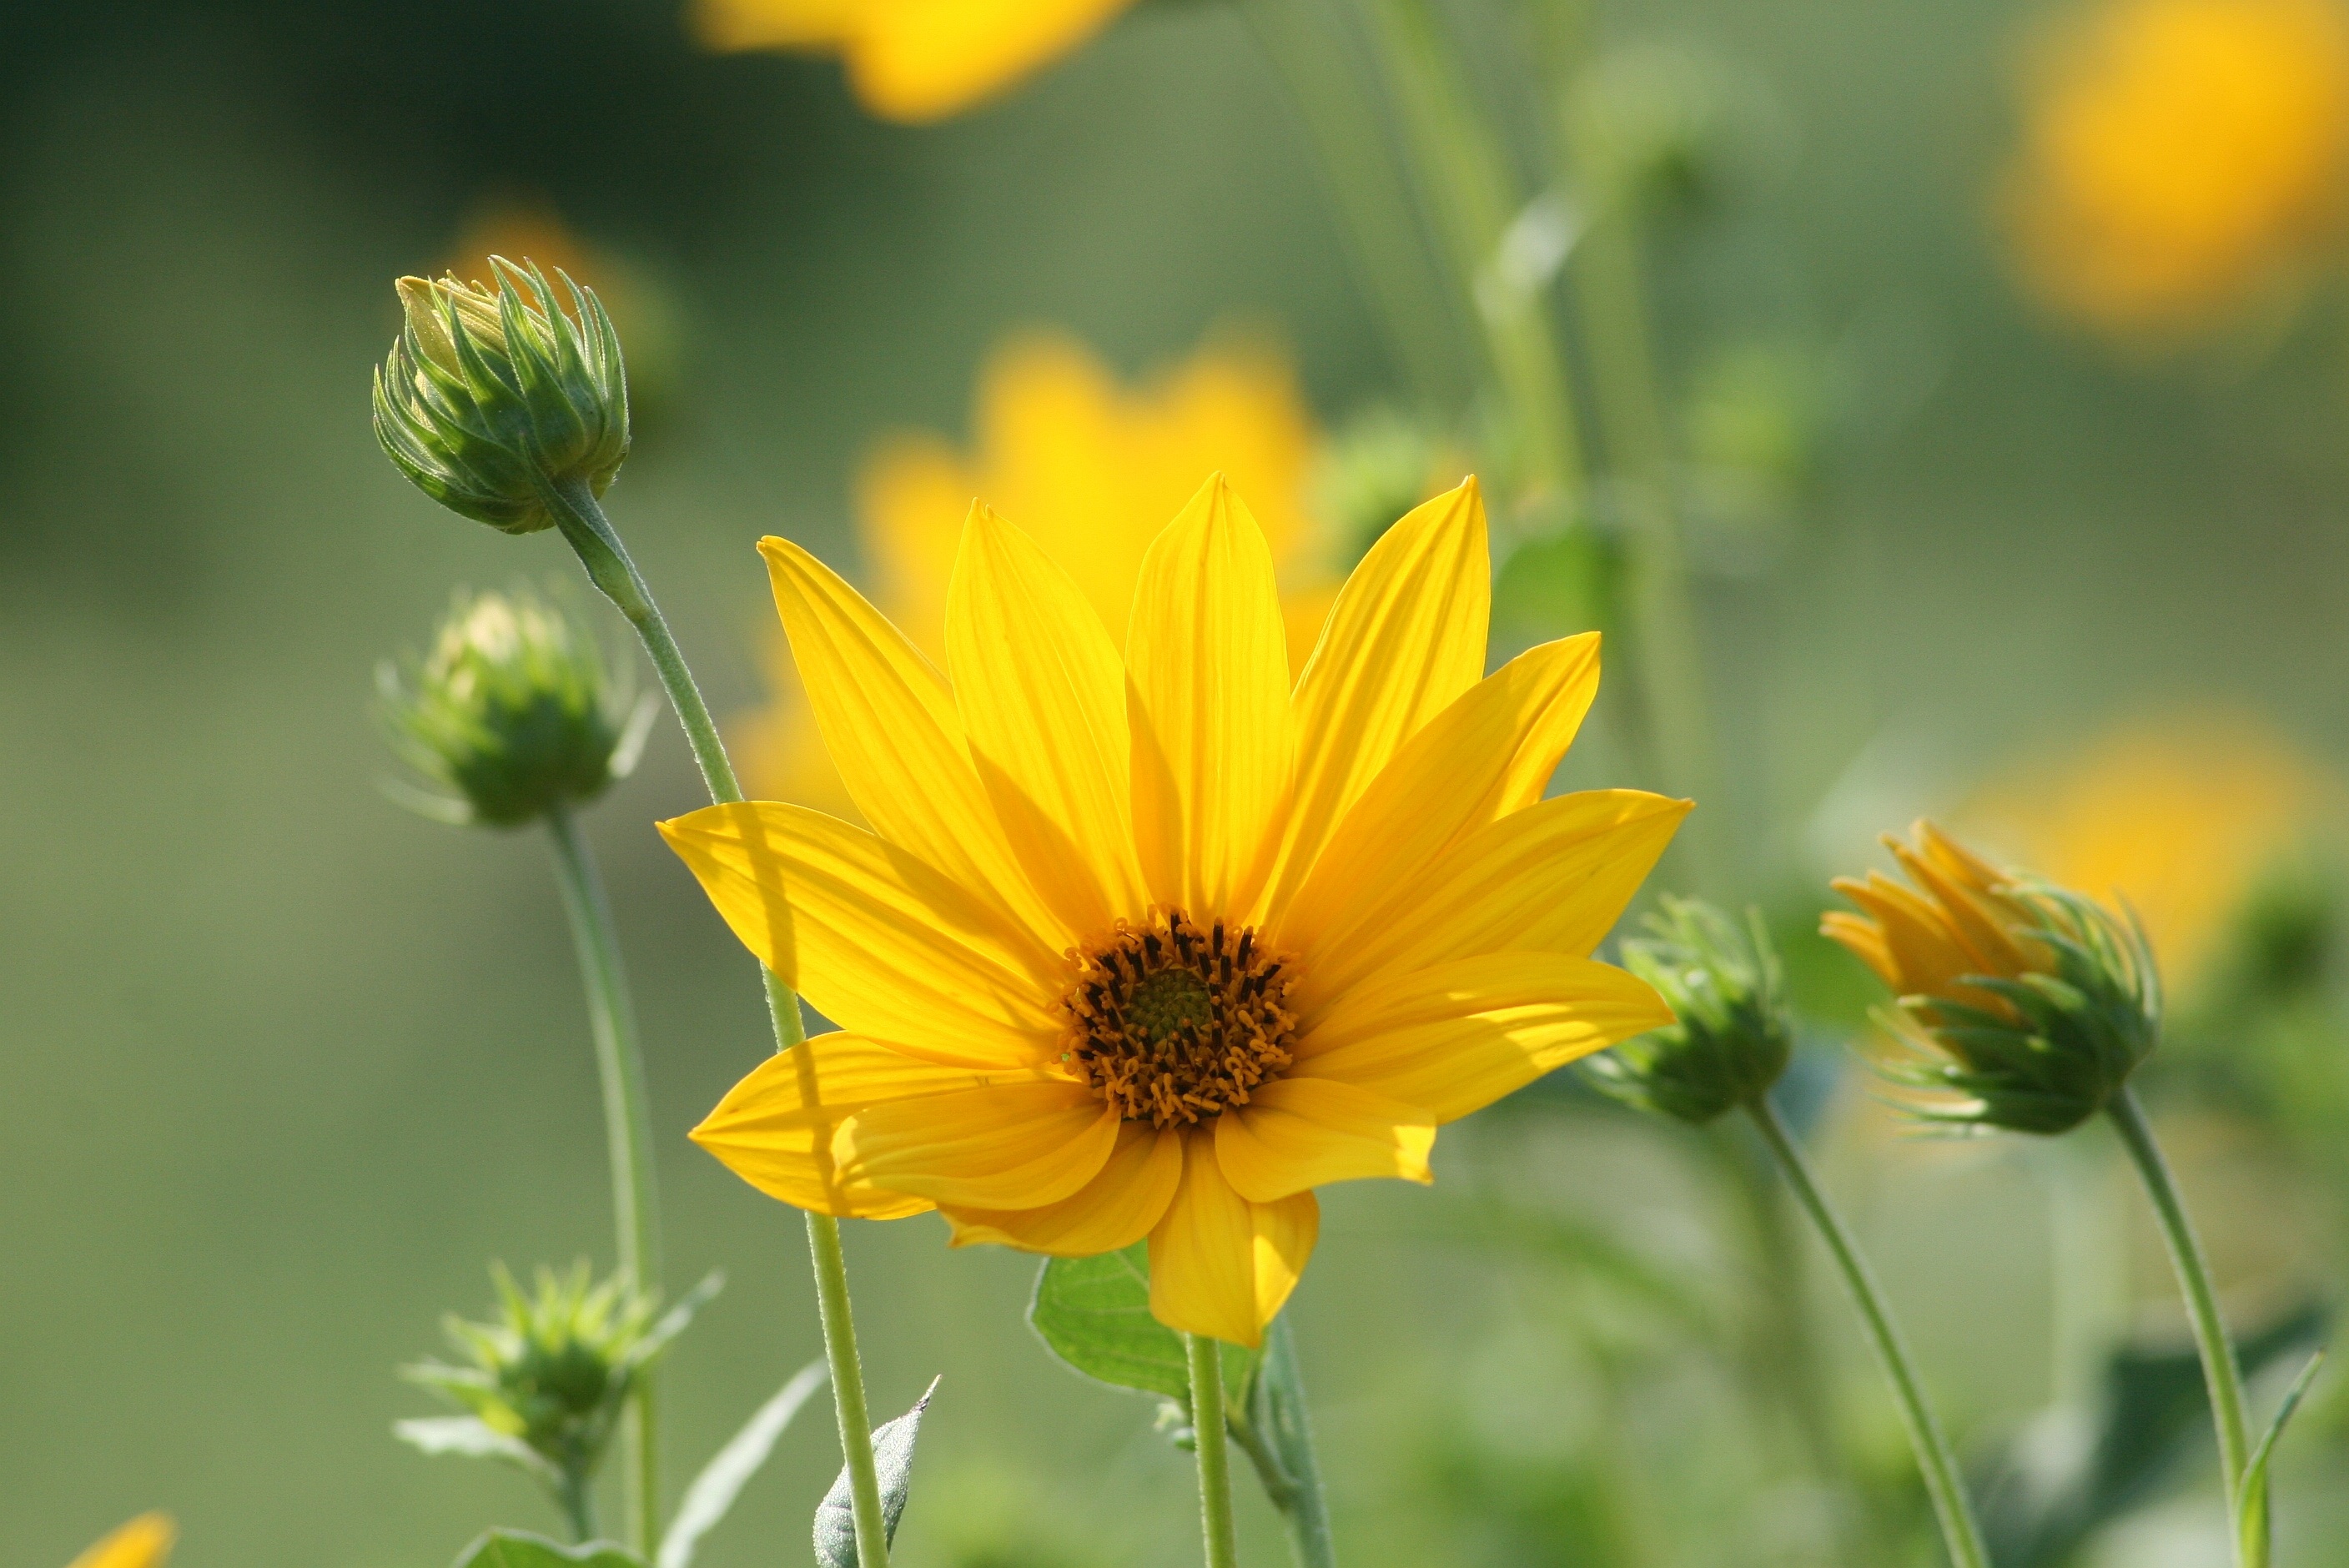
nature, plant, field, meadow, prairie, flower, petal, yellow, garden, flora, wildflower, nectar, macro photography, flowering plant, daisy family, sulfur cosmos, annual plant, plant stem, land plant